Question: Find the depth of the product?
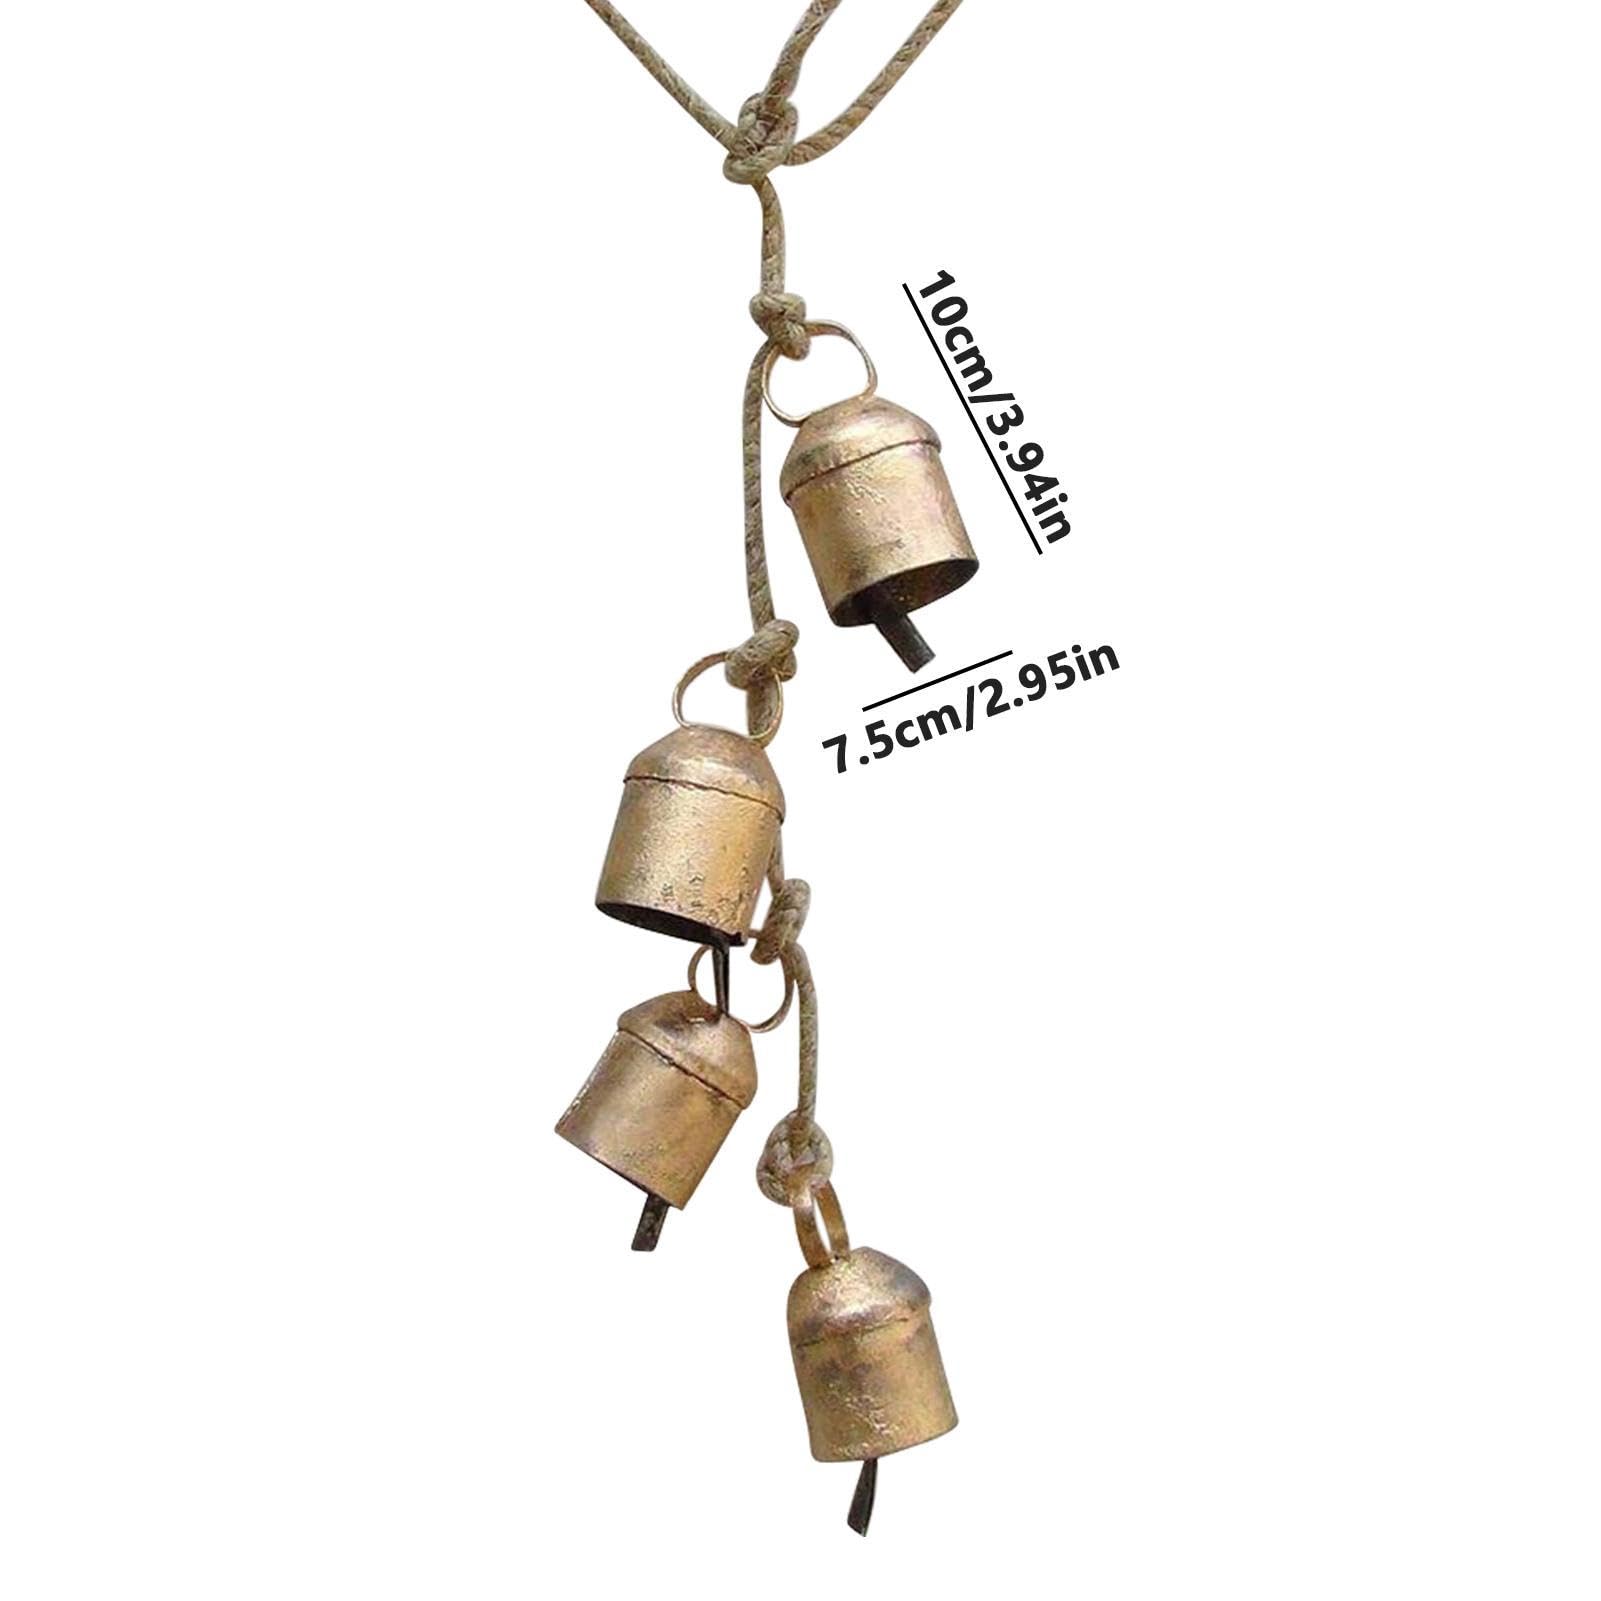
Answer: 10.0 centimetre